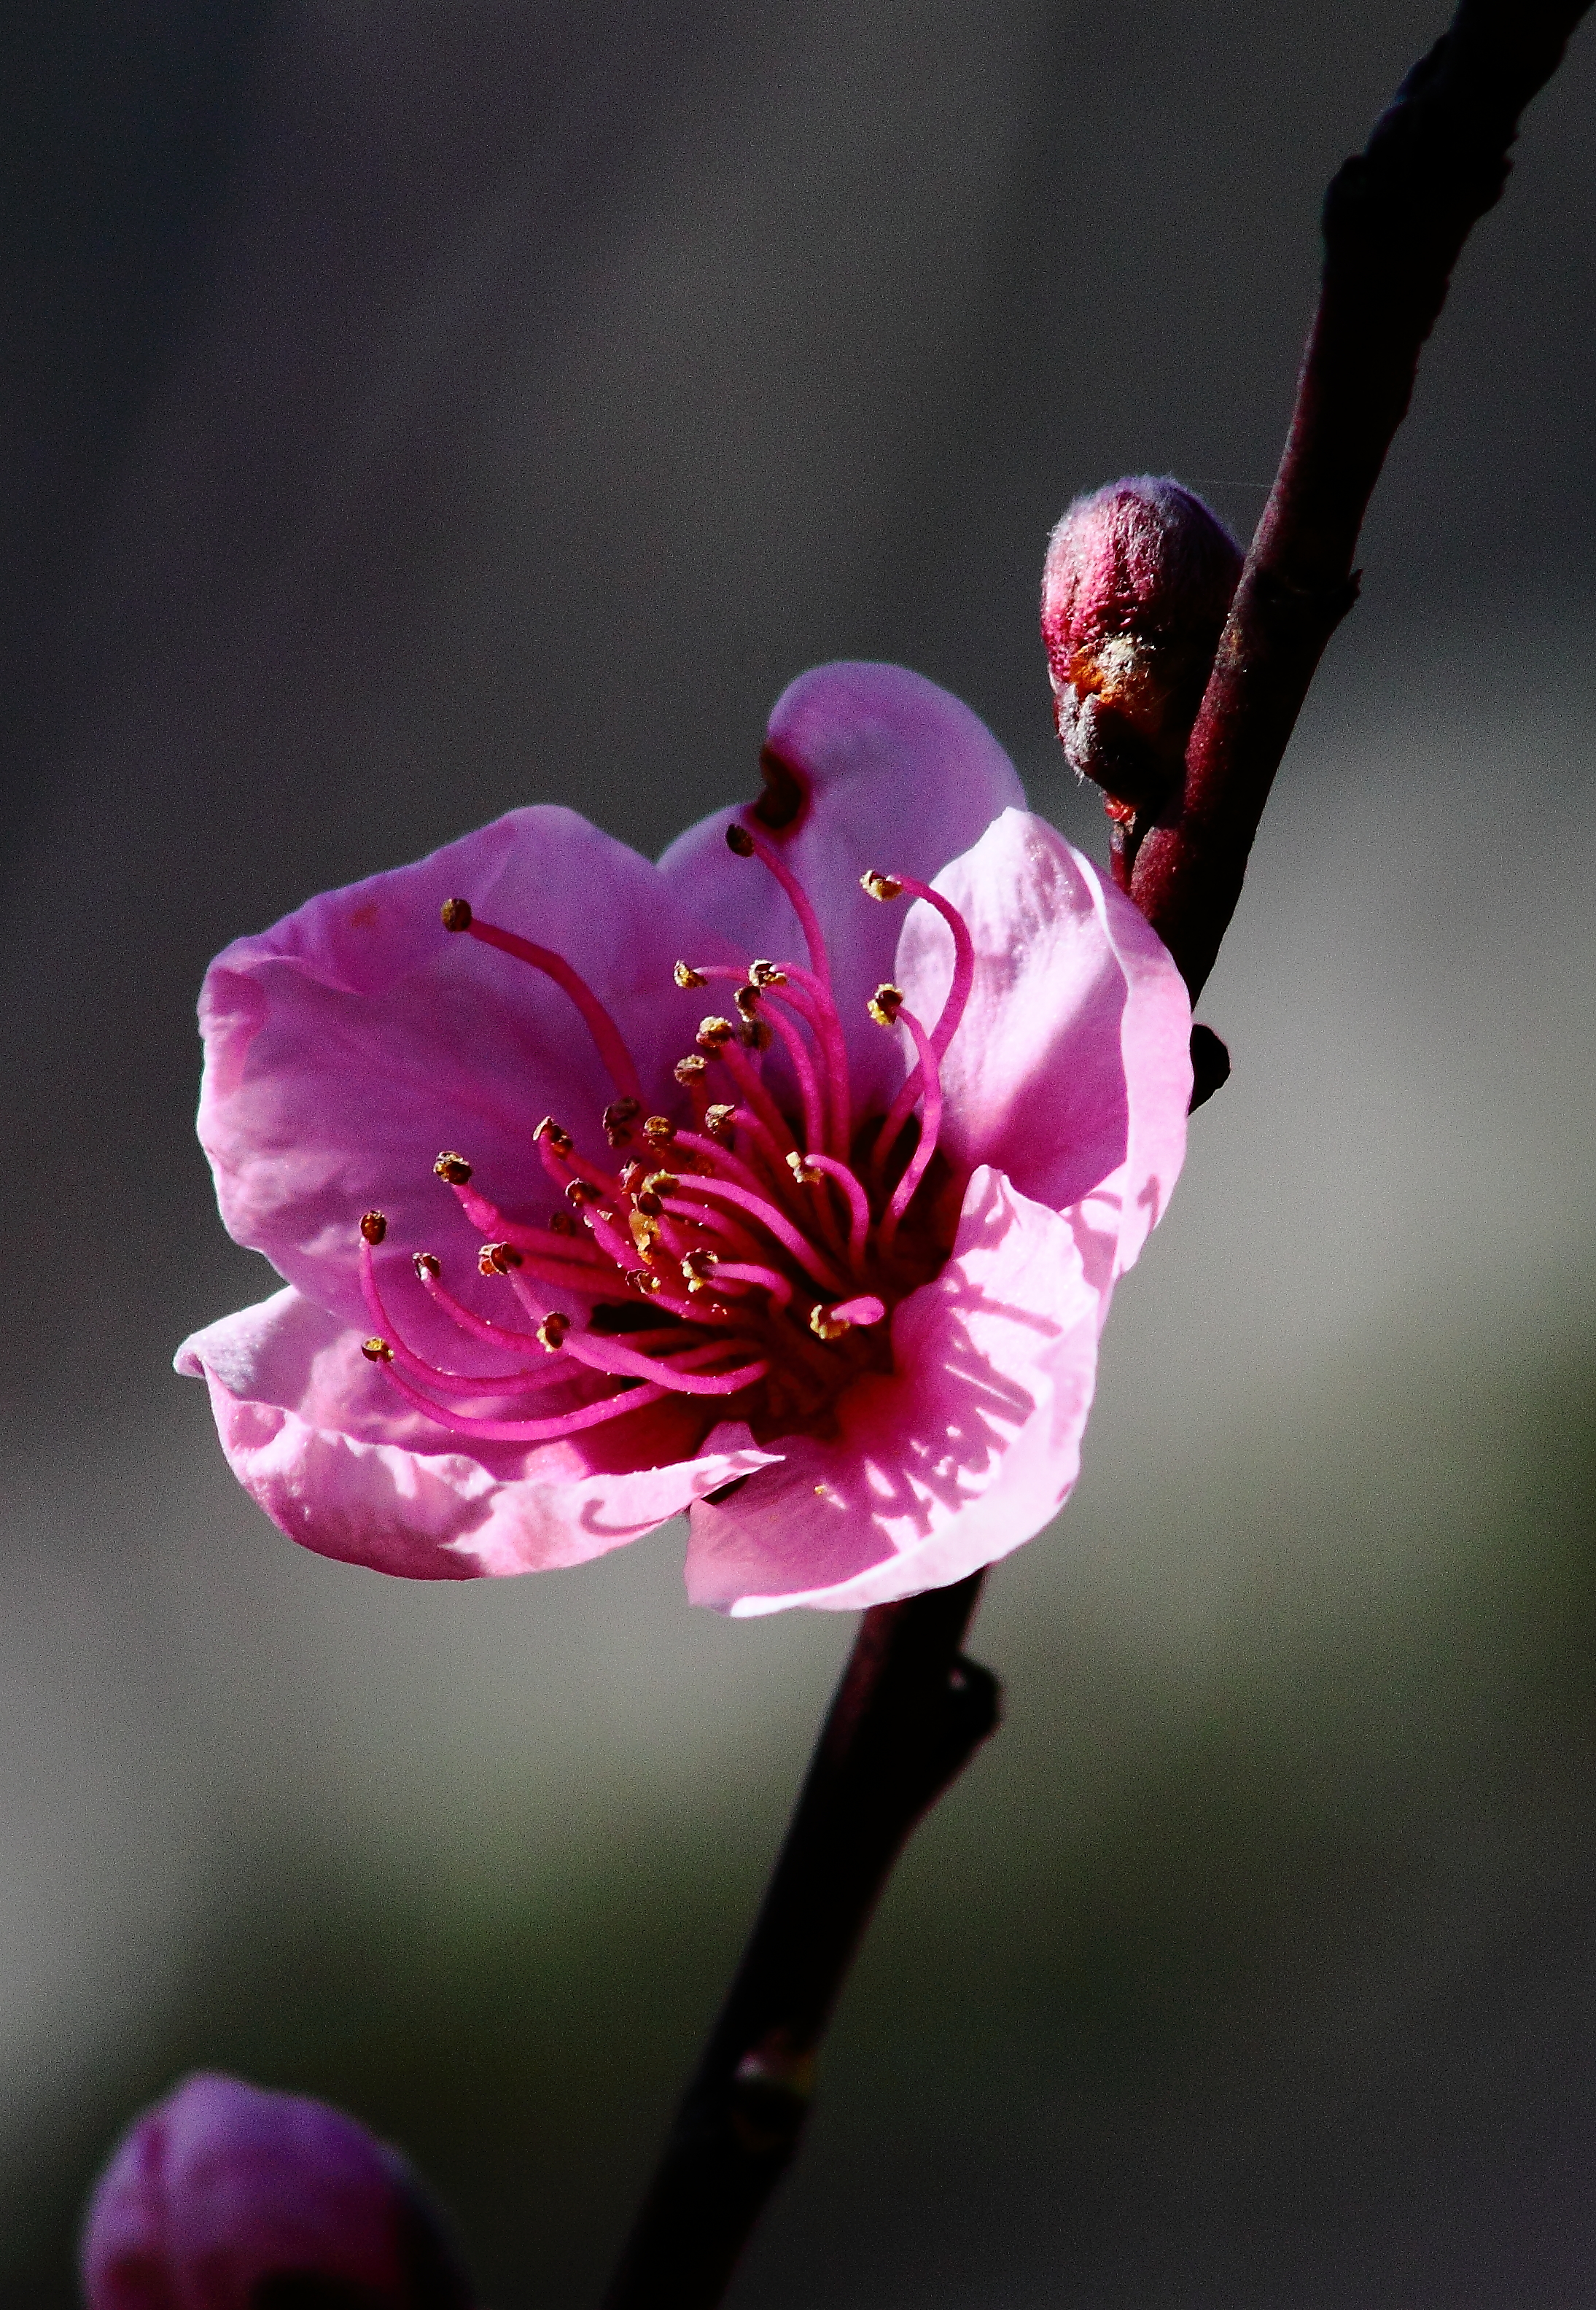
branch, blossom, plant, photography, flower, petal, spring, red, pink, flora, flowers, close up, flores, bud, ggl1, canoneos500d, macro photography, flowering plant, rose family, plant stem, land plant